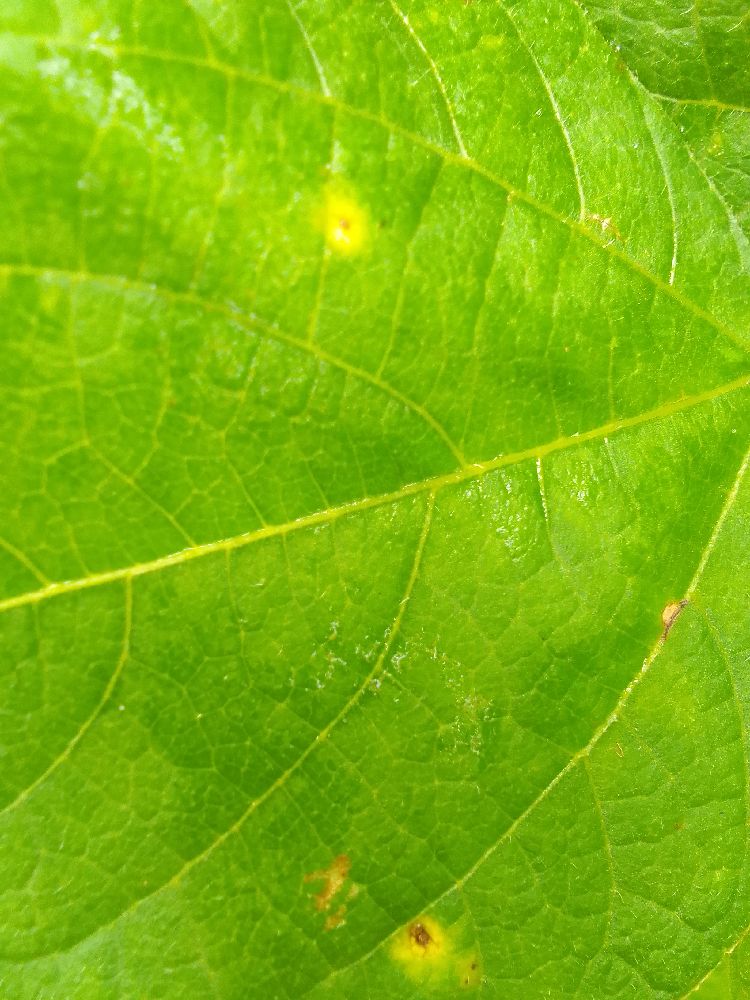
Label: rust